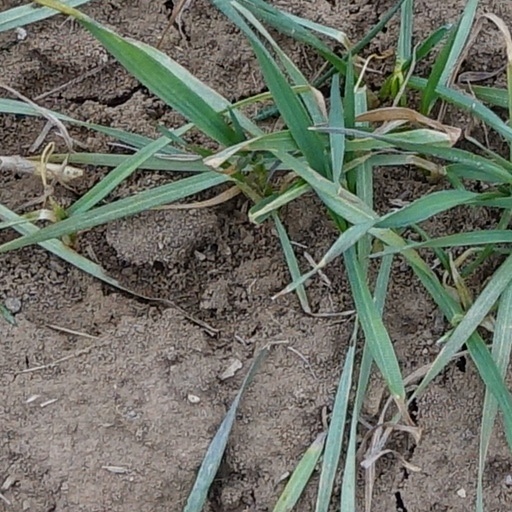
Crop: wheat